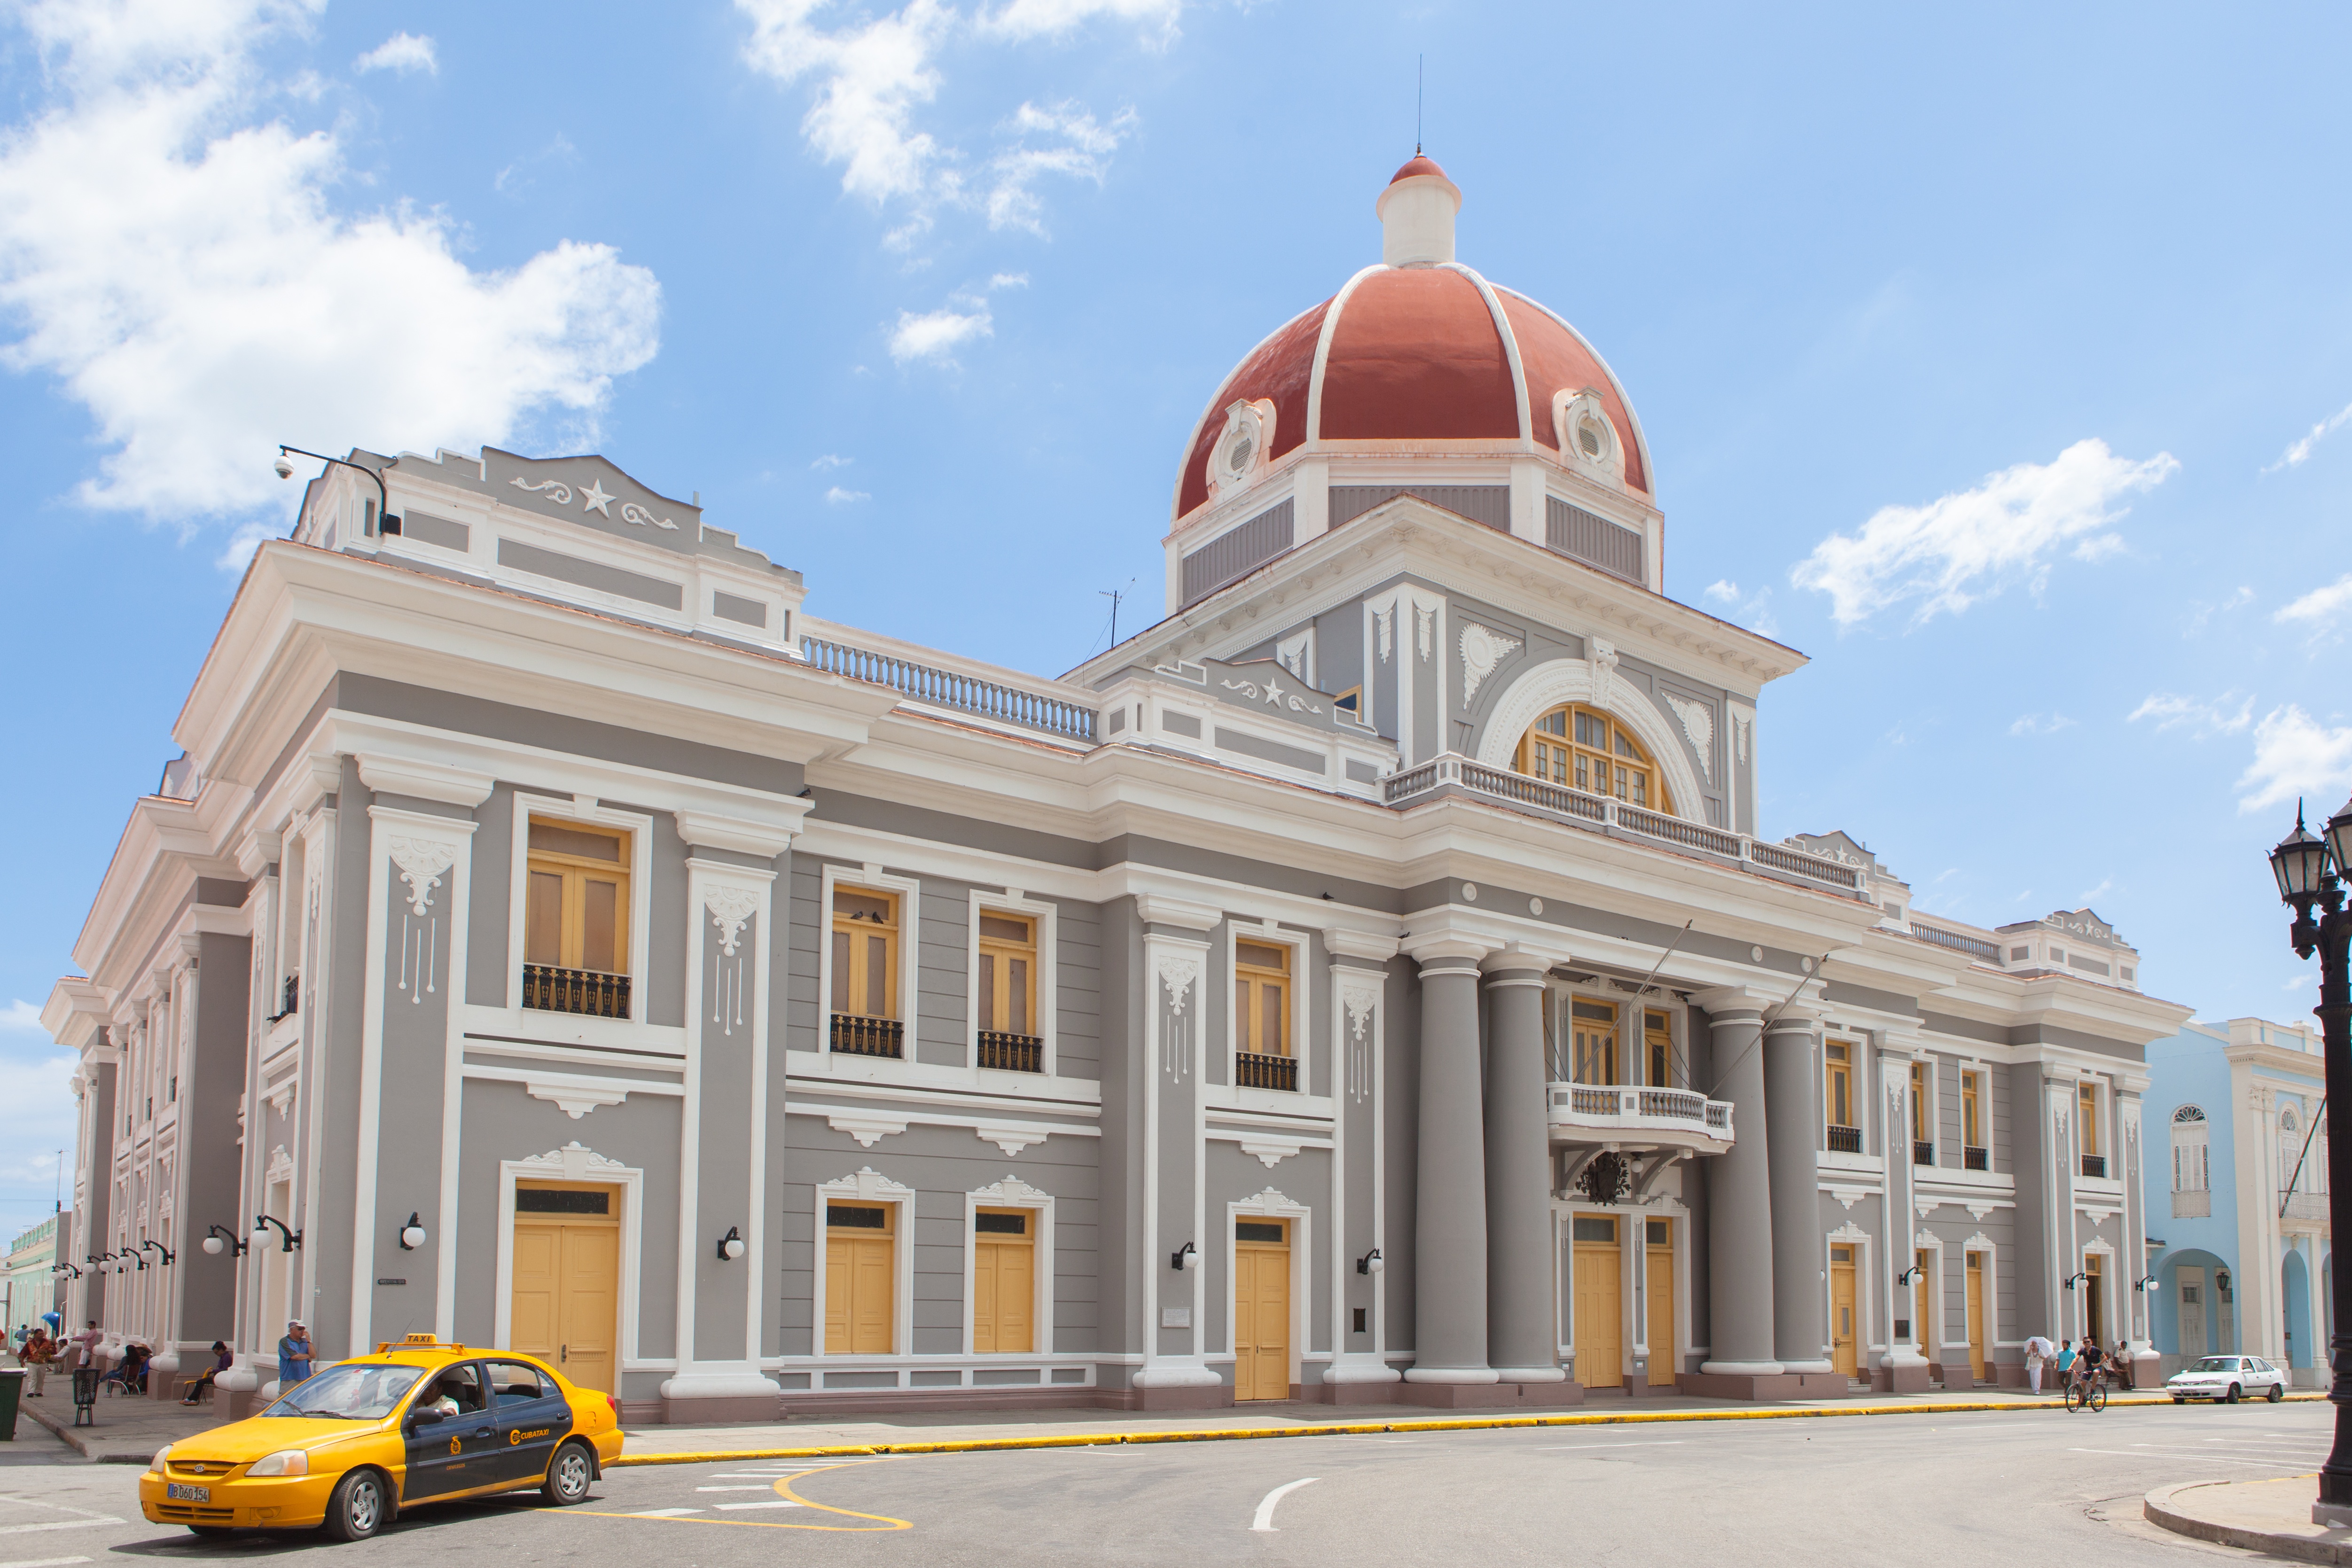
building, plaza, landmark, facade, place of worship, synagogue, estate, courthouse, classical architecture